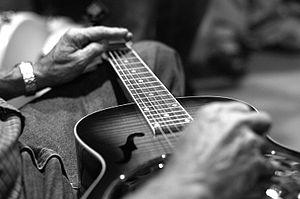
L'expression anglophone lap steel guitar désigne soit une forme de guitare électrique, dérivée de ses deux cousines acoustiques, la steel guitar ou Dobro, guitare acoustique à caisse faite tout, ou pour partie, en acier, et équipée de résonateurs, et la guitare hawaïenne, soit, plus simplement, une façon particulière de jouer de la steel guitar ou de la guitare électrique traditionnelle, posée à plat sur les genoux plutôt que jouée parallèle au corps, comme une guitare traditionnelle.